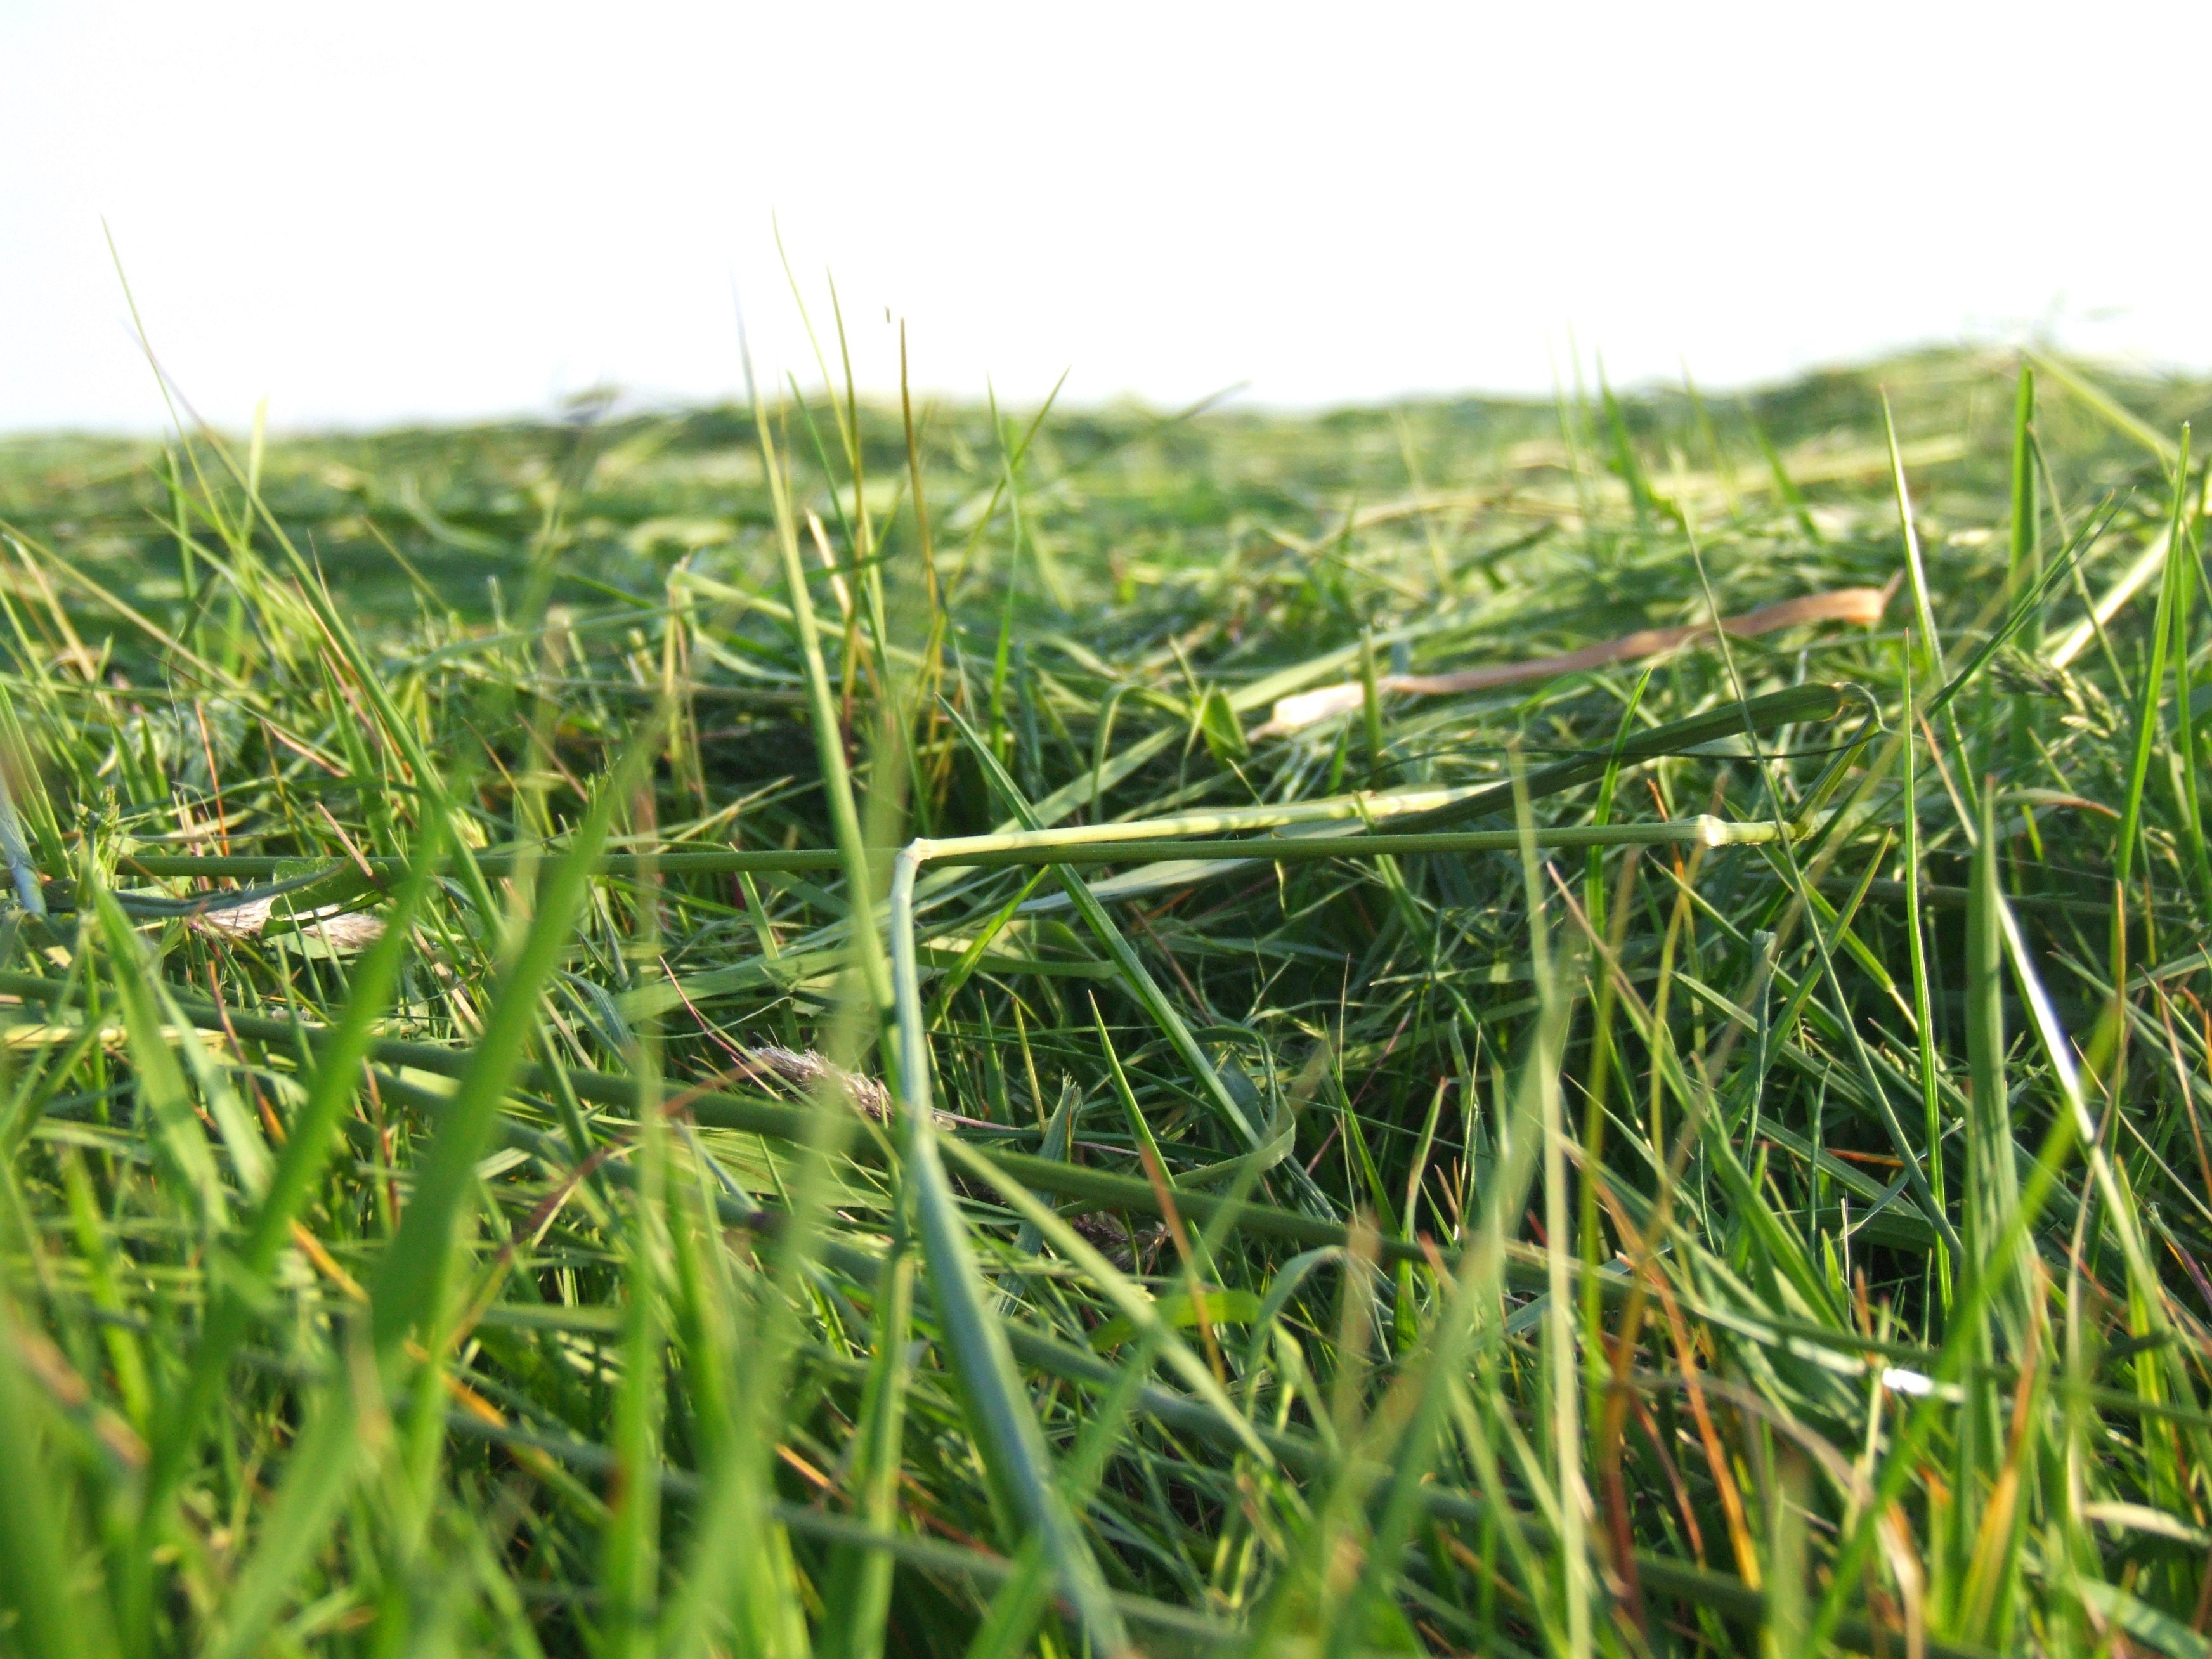
grass, plant, field, lawn, meadow, prairie, leaf, flower, green, crop, pasture, soil, agriculture, close, grassland, mowed, ecosystem, paddy field, grass family